VS-21

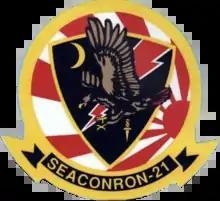

Sea Control Squadron 21 (VS-21) was an aviation unit of the United States Navy. It served from 1945 to 2005 and was mainly tasked with anti-submarine warfare while operating from aircraft carriers. It was the only squadron to receive the designations VA-1E, VC-21, or VS-21.